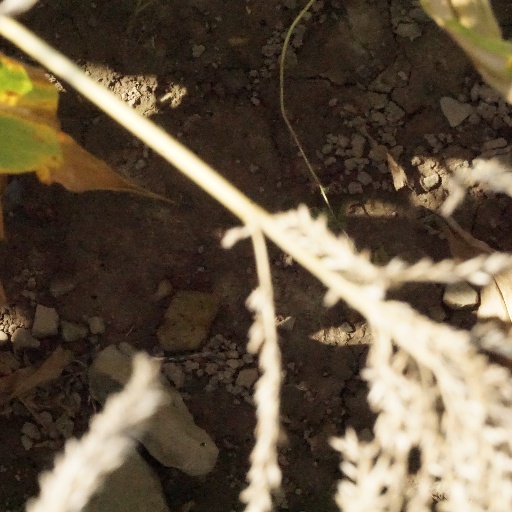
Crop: maize; corn